Low Traffic Neighbourhood

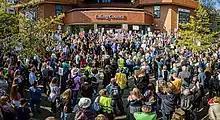
Protest against LTNs in Ealing

LTNs tend to encourage more active travel, shifting people from car use of these modes. Emergency rapid-implemented LTNs see more walking, cycling and improved perceptions of the local cycling environment.